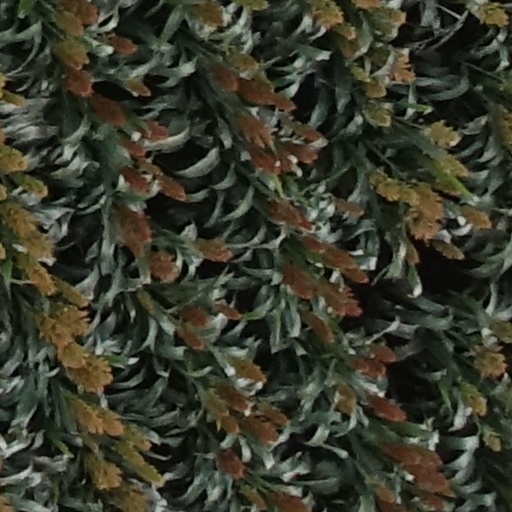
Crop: sorghum